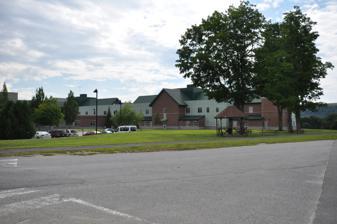
Building: Riverview Psychiatric Center
Country: United States of America
Year built: 1840
For other uses, see Riverview Hospital . Hospital in Maine, United States Riverview Psychiatric Center Geography Location Augusta , Maine, United States Organization Type Specialist Services Speciality Psychiatric hospital Links Lists Hospitals in Maine Riverview Psychiatric Center , also known as Riverview Psychiatric Recovery Center , is a psychiatric hospital in Augusta, Maine , operated by the Maine Department of Health and Human Services. The center recruits for volunteers from the United Way for certain services. History Main article: History of psychiatric institutions Modern psychiatric hospitals evolved from, and eventually replaced, the older lunatic asylums . The development of the modern psychiatric hospital is also the story of the rise of organised, institutional psychiatry .  In the 19th century, institutionalisation was found to be the "correct solution" to the problem of "madness". In 1834, the Maine Legislature established the Maine Insane Hospital , and together with private donations, state appropriations enabled the hospital to open in 1840. From 1946 to 1962, Dr. Francis Harper Sleeper (1900-1983) served as the superintendent, and his name lent itself to the Sleeper Era, a period of several changes to services, including " unitary control " of nursing, hiring of an additional psychologist and interns, hiring of a pharmacist and a dentist, and creation of a library with a librarian. From the late 1940s through the early 1960s, "the hospital experienced extensive over-crowding." In the 1960s, a new superintendent, Dr. John C. Patterson, mandated discharge of patients to support their rights (as opposed to leaves of absence), which raised admissions, yet, "the population began to drop because of use of new medications." In the early 1970s, many patients were de-institutionalized under the rubric of patient rights , by supervisor Roy Ettlinger, which led to the inmate population dropping from 1,500 to 350. Patient advocates were also hired, and an ongoing reevaluation of the removal of patients continued throughout the 1980s and 1990s. In 2004, a new "92-bed civil and forensic psychiatric treatment facility" was built to replace the now-old state hospital. In 2007, a state investigation revealed that many potential patients were turned away. At the time, a report to the state legislature reported that the vast majority had other places to go for help, but eight percent, or 30 patients, ended up in emergency rooms . As of August 1, 2012, the center had 57 forensic patients and 35 civil patients, meaning that some forensic patients are occupying beds on the civil side of the hospital.  The center also has recently put many forensic patients in nearby Augusta group homes, resulting in a petition with 150 signatures calling for their closure by neighbors with safety concerns.  Augusta Mayor William Stokes also expressed concern over Augusta's bearing an unfair burden of mental health patients. The federal Centers for Medicare and Medicaid Services announced on October 2, 2013, that Riverview's Medicare Provider Agreement would be terminated, ending the roughly $20 million in federal funds the center receives a year, due to numerous problems at the center.  These include contentions that the facility is overcrowded, inadequately staffed, and has used improper methods to control patients, including the use of Tasers . DHHS Commissioner Mary Mayhew stated that the State would appeal the decision, and that if it stood, the Center cannot make up for the loss of the federal funds. In June 2014, the appeal was rejected, citing concerns about document compliance.  Mayhew stated that progress has still been made, as only one issue was found by CMS as opposed to the eight initially found, and that DHHS would again reapply.  Despite the appeal by the Department, Governor Paul LePage has expressed criticism of attempts to regain accreditation, once stating that "With the federal money, some of the fine print is so atrocious that sometimes we do more harm than good", though he later backed away from those comments, calling the loss of accreditation "shameful" and "disgusting". In August 2014, the sign outside the center was replaced and featured a new name: the Riverview Psychiatric Recovery Center , though the legal name of the facility will remain as it was before.  A DHHS spokesman stated that unlike the original one, the sign, which cost $1,236.30, is virtually maintenance free.  The change in name was made to reflect "the new culture of recovery and excellence that is being built at the hospital".  State legislators were not aware of the changes and State Senator Margaret Craven criticized the administration by saying "They pay more attention to signs than to treatment of people". Services Main article: Psychiatric hospital § Types See also: Emergency psychiatry Riverview Psychiatric Center provides a number of services to patients. The crisis stabilization unit is in effect an emergency room for psychiatry, frequently dealing with suicidal, violent, or otherwise critical individuals. Laws in many jurisdictions providing for long-term involuntary commitment require a commitment order issued by a judge within a short time ( after 72 hours, the evaluation period ) of the patient's entry to the unit, if the patient does not or is unable to give consent.  In Maine, this is also true. As of 2010, some criminal defendants are held at Riverview Psychiatric Center, especially those who claim the insanity defense . References